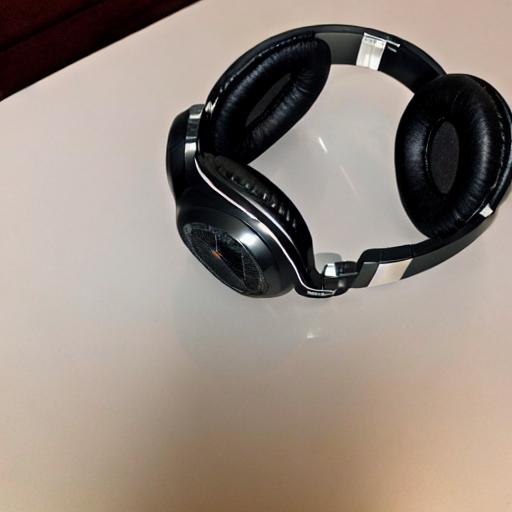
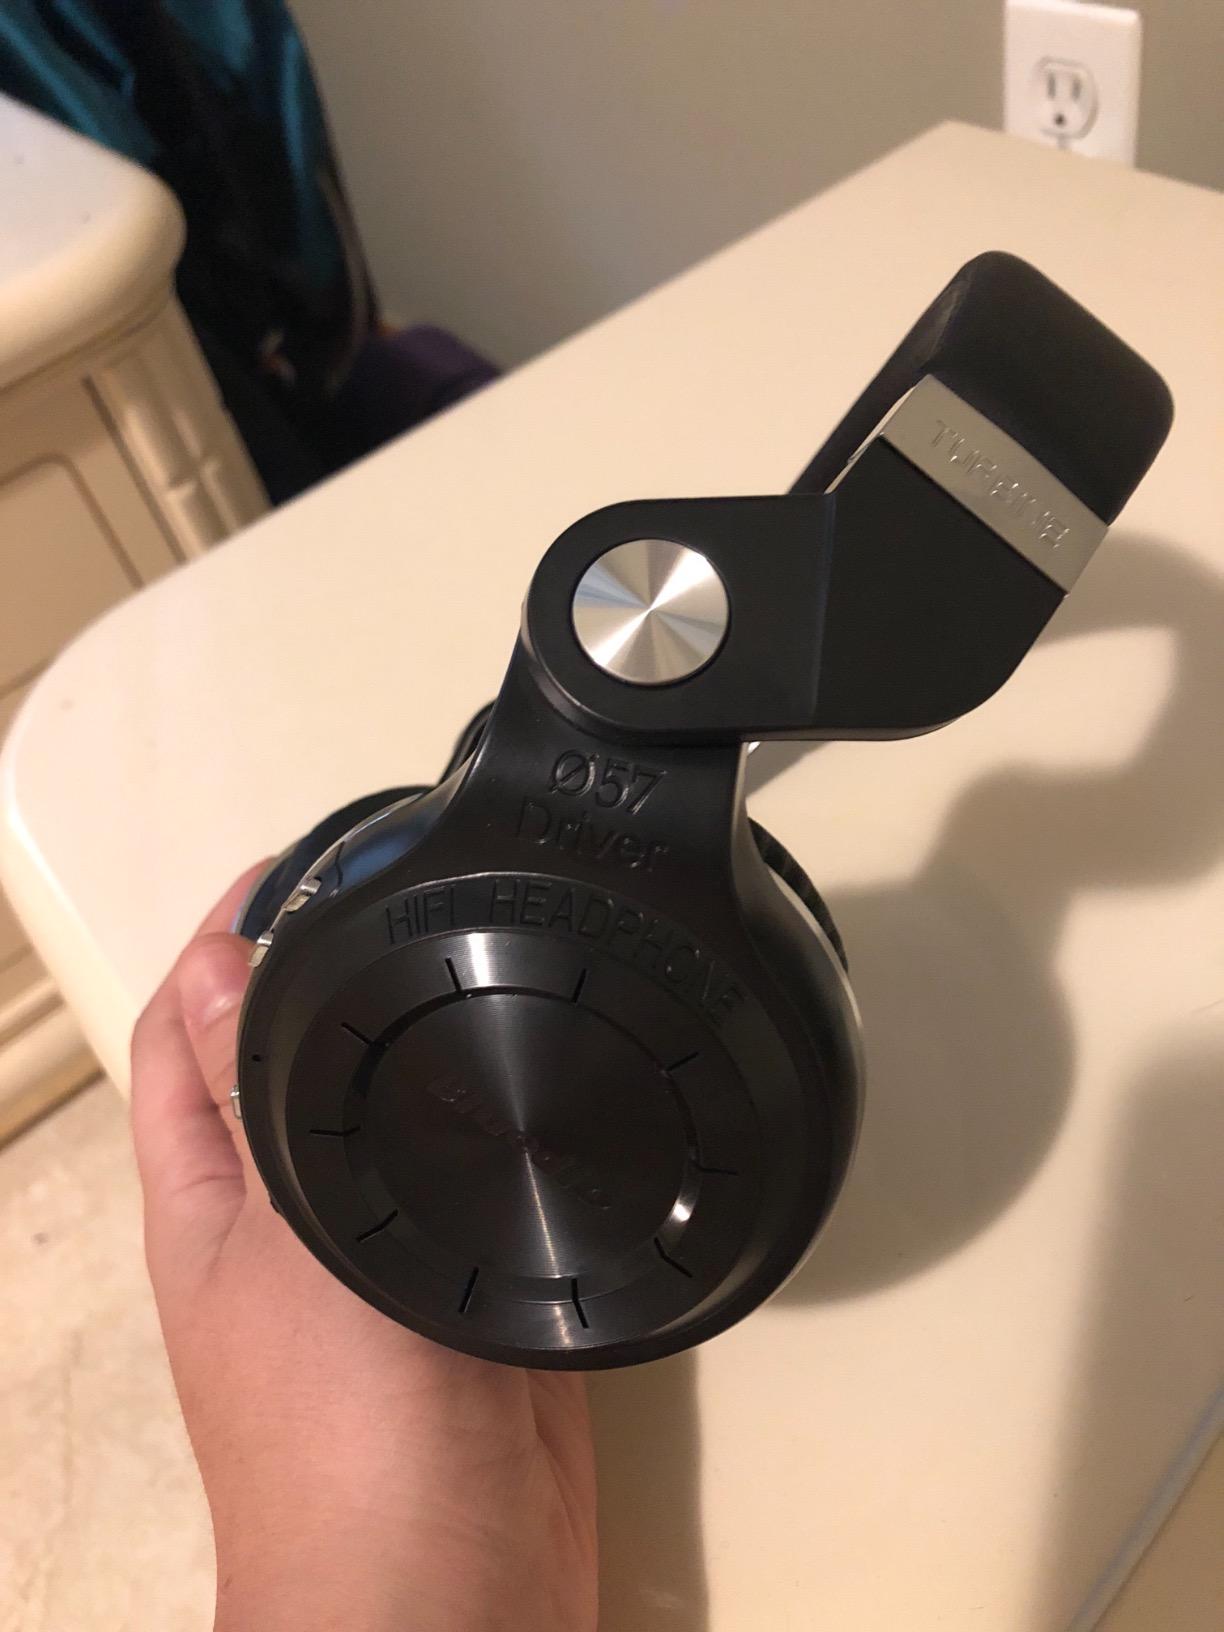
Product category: headphones
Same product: no